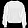
Label: Pullover